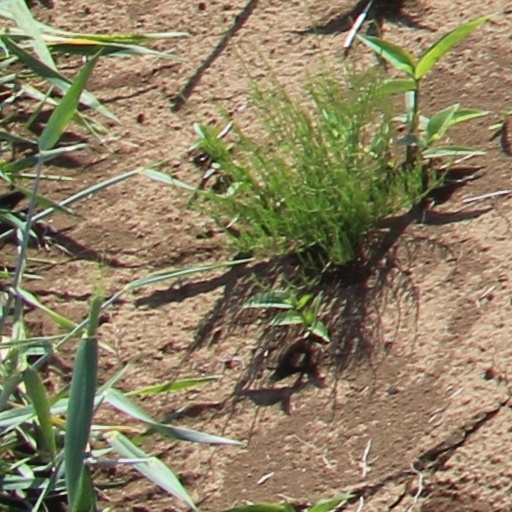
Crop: wheat